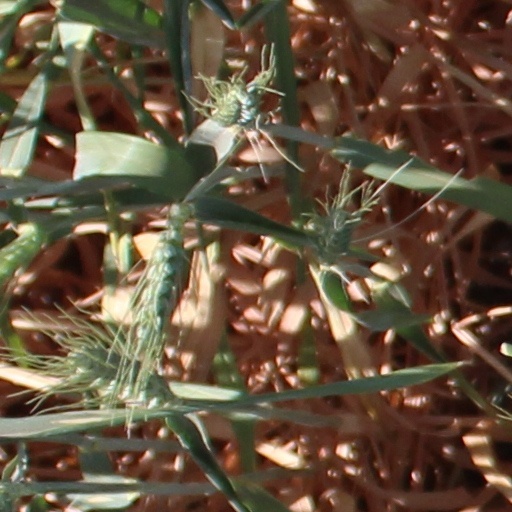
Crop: wheat